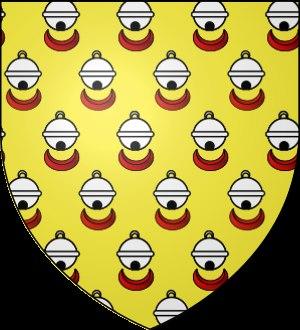
Ogier IX d'Anglure, né vers 1360 et mort en 1412, est un noble issu d'une vieille lignée champenoise.